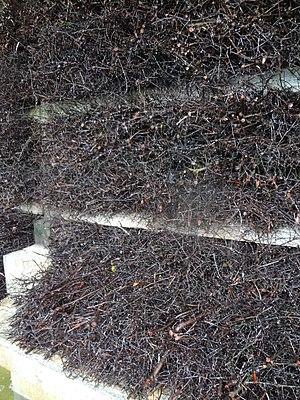
Vue de la promenade de l' «inhalateur extérieur de saumure alpine» (Gradierwerk). Détail sur les fagots de prunelliers.